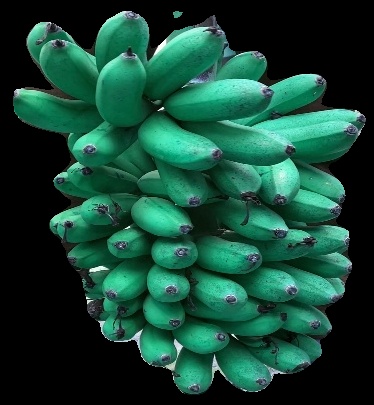
Variety: rasbale
Grade: grade1